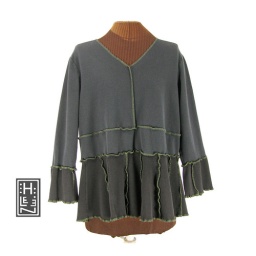
funkcomfortable shirt in black and olive